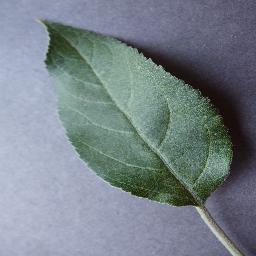
Label: Apple___healthy